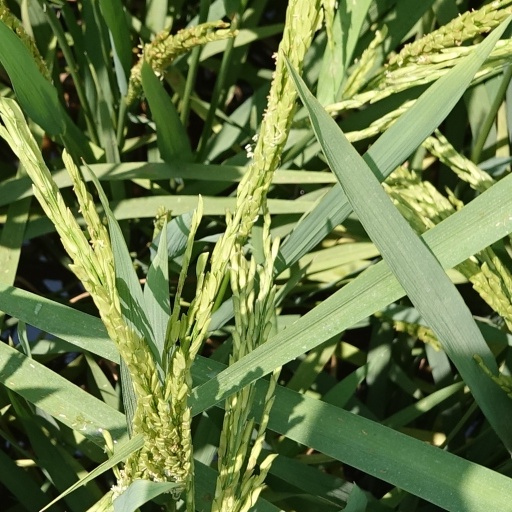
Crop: rice